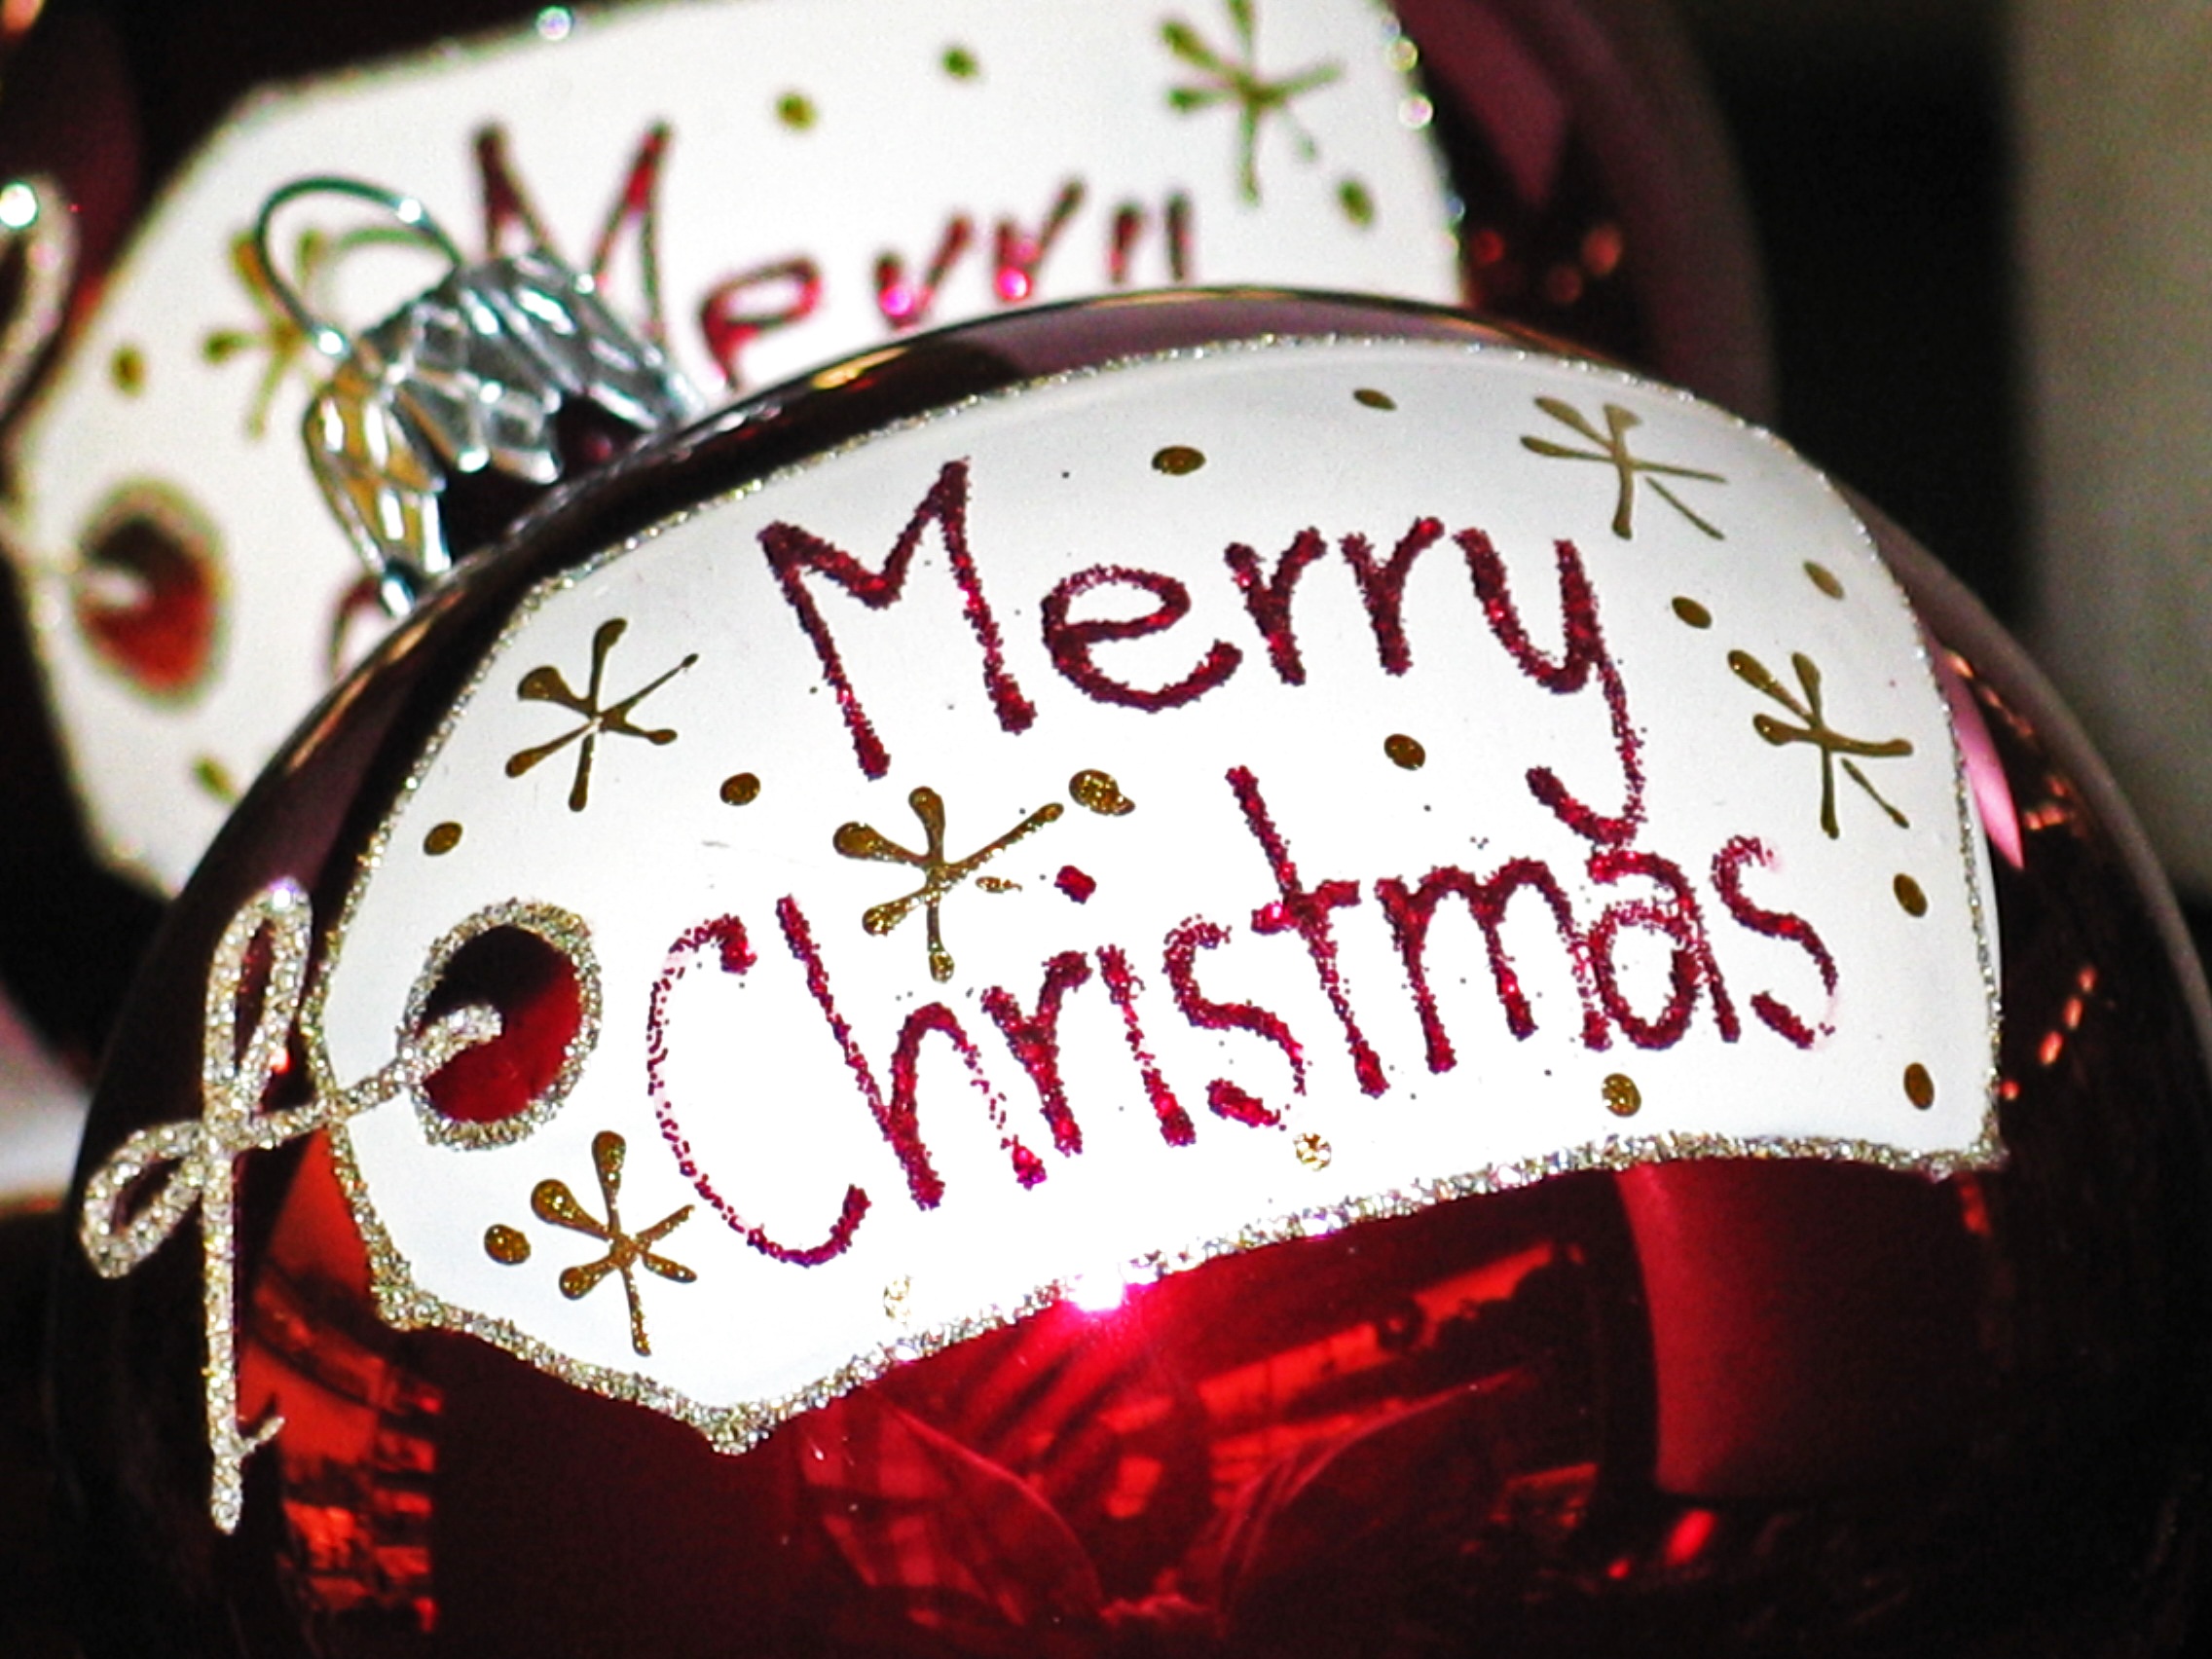
love, decoration, food, red, shine, holiday, christmas, cake, deco, advent, ball, event, christmas bauble, santa claus, give, sweetness, emotion, merry christmas, red ball